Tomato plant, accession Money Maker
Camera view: vertical (180 deg); turntable rotation: 30 degrees
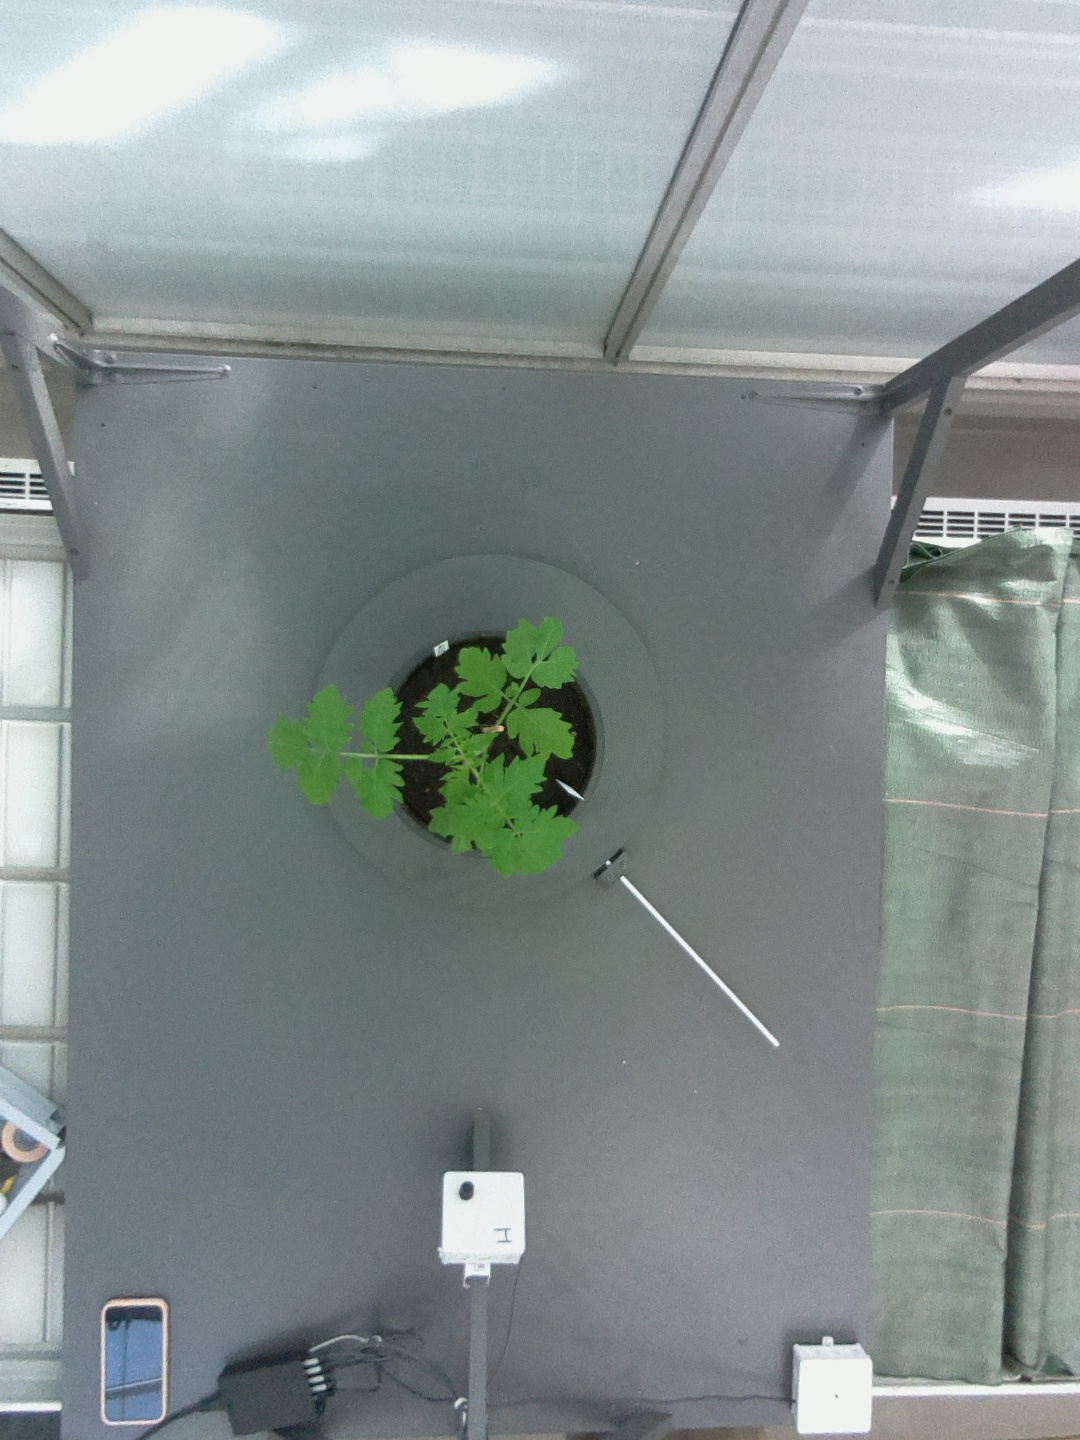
BBCH growth stage 13: 6 of true leaves visible